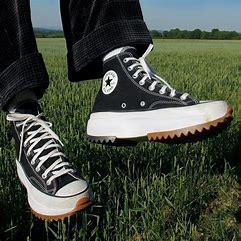
Brand: Converse
Model: Run Star Hike